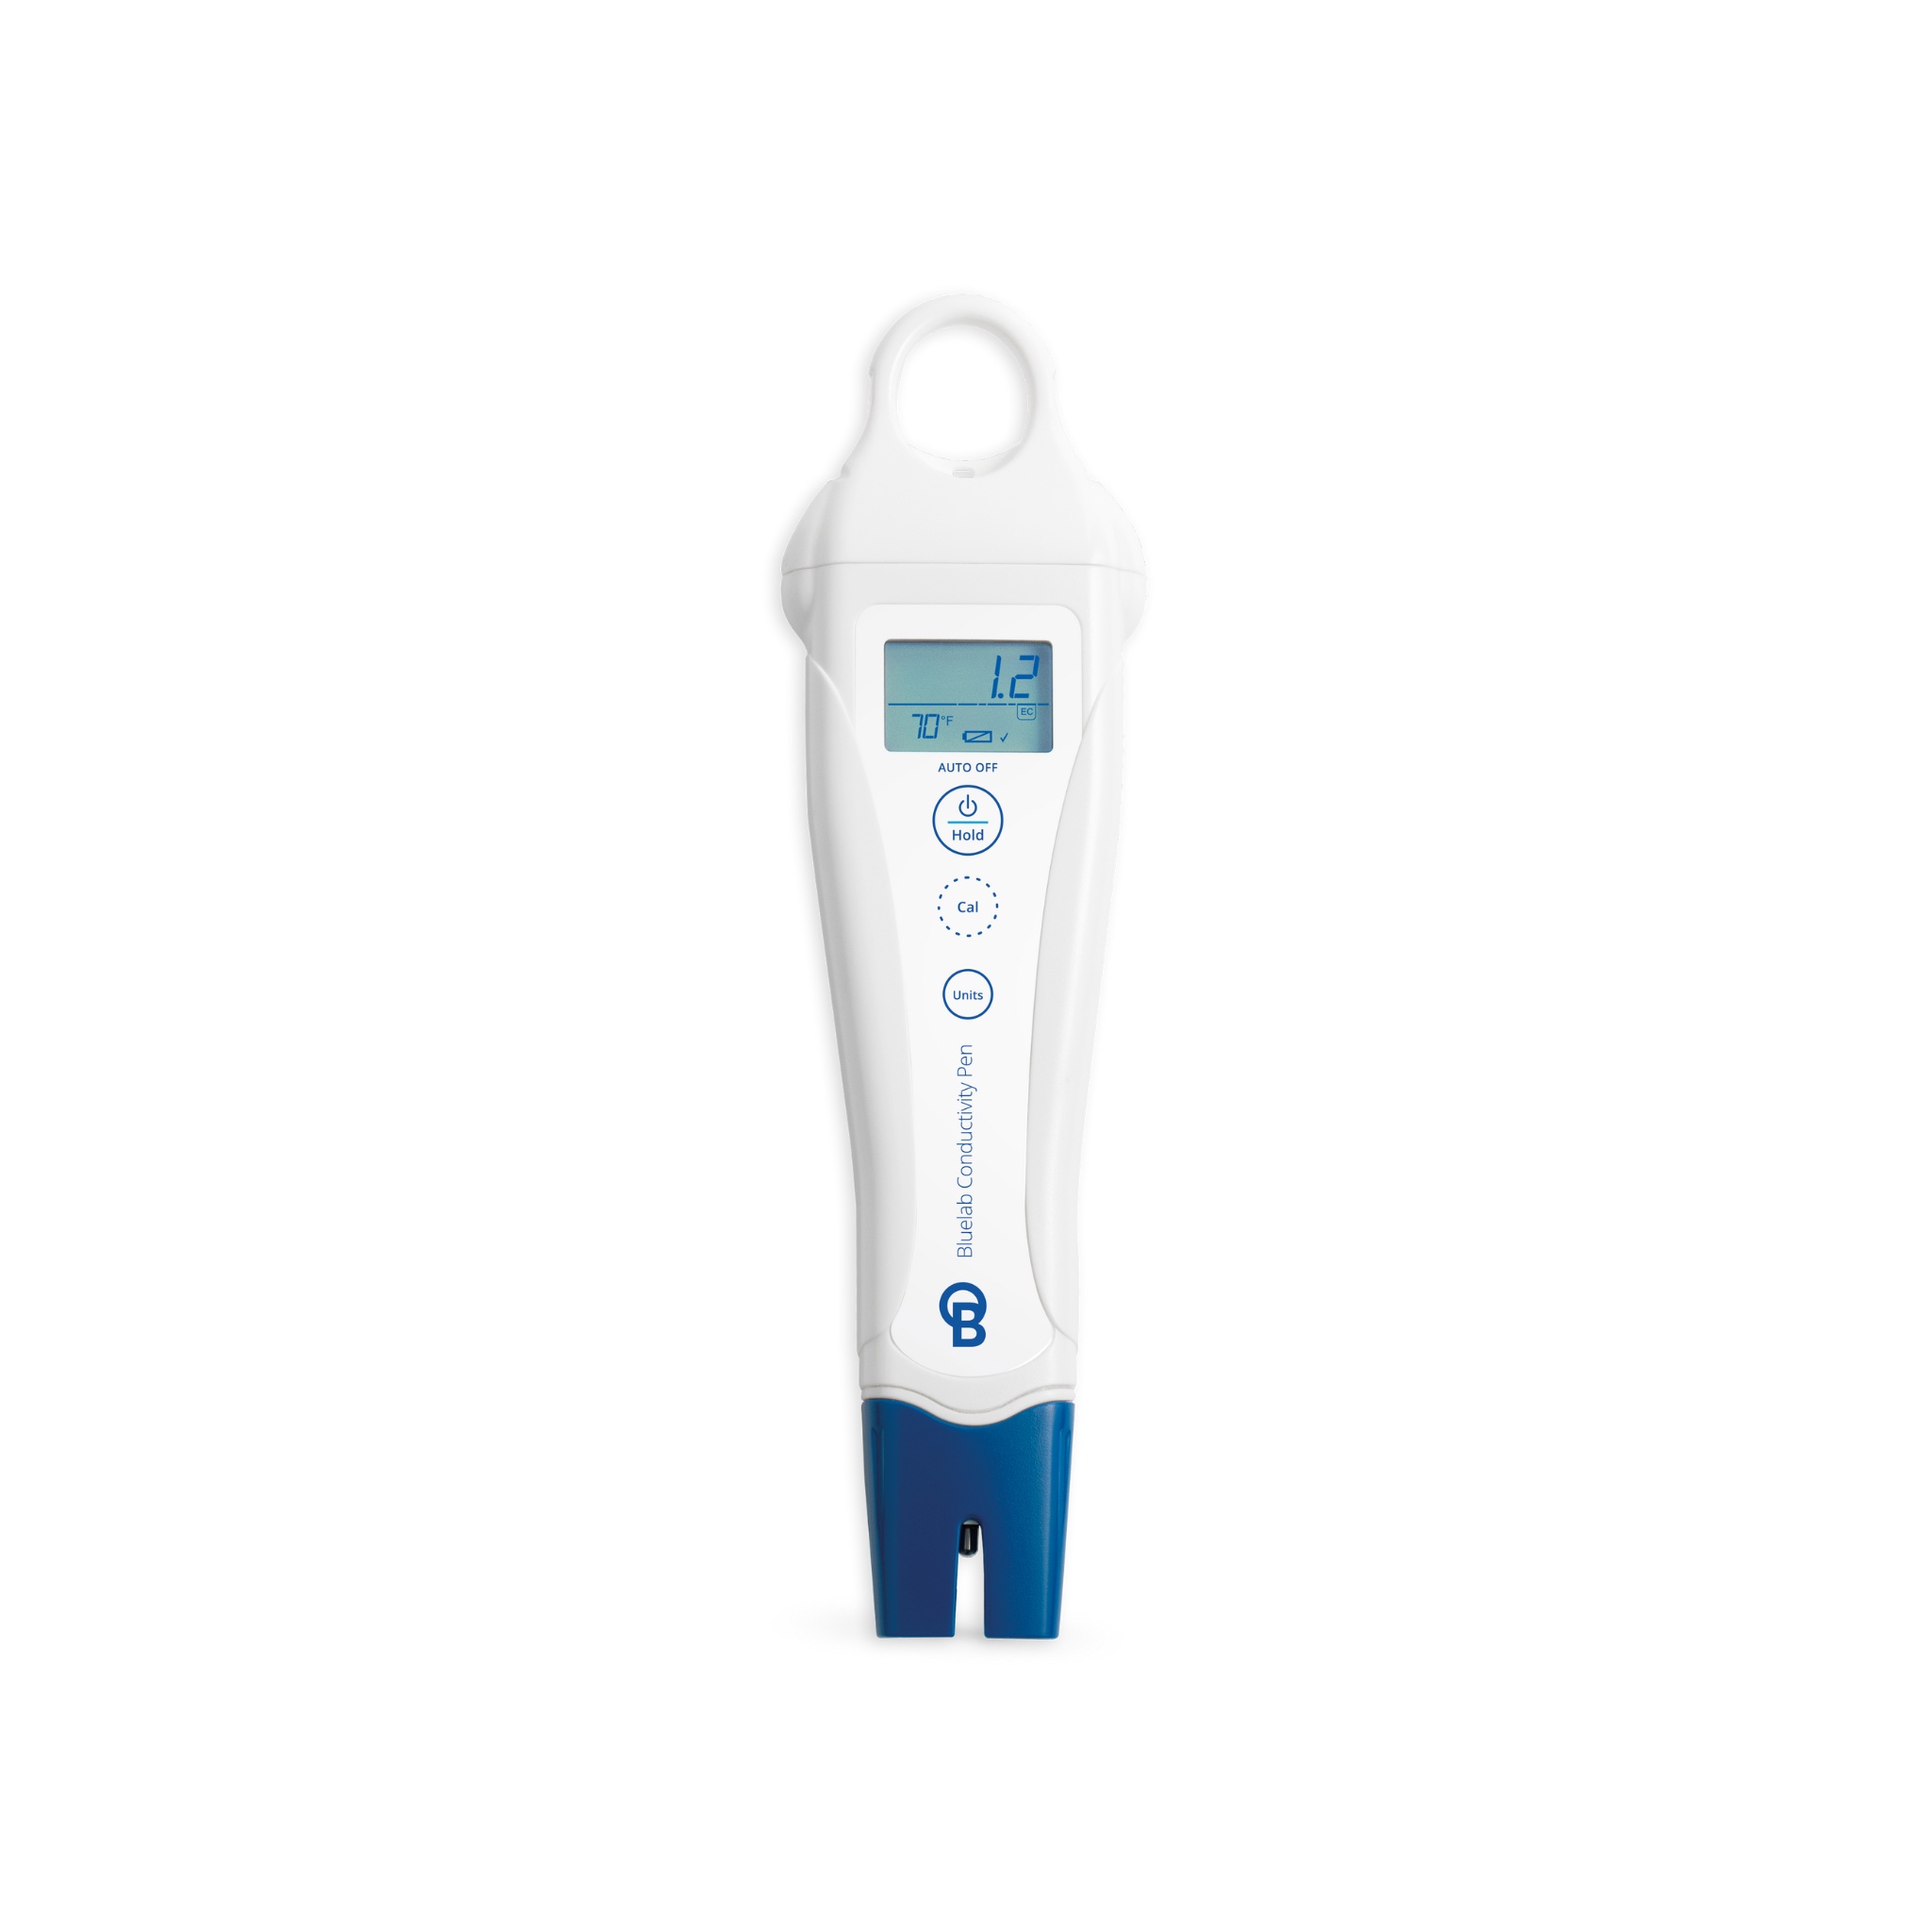
Bluelab Conductivity Pen
Der Bluelab Conductivity Pen ist ein hochwertiges Messgerät zur einfachen und präzisen Bestimmung der elektrischen Leitfähigkeit (EC) und Temperatur in Nährlösungen. Speziell entwickelt für den Einsatz in der Hydrokultur, ermöglicht er eine optimale Nährstoffkontrolle für gesundes Pflanzenwachstum. Das wasserdichte, robuste Design, die automatische Temperaturkompensation und das gut lesbare Display machen den Pen besonders benutzerfreundlich. Ideal für Züchter, die Wert auf Genauigkeit und Zuverlässigkeit legen.
Brand: GrowHome
Category: Home & Garden > Lawn & Garden > Gardening > Hydroponics > Nutrients & Supplements